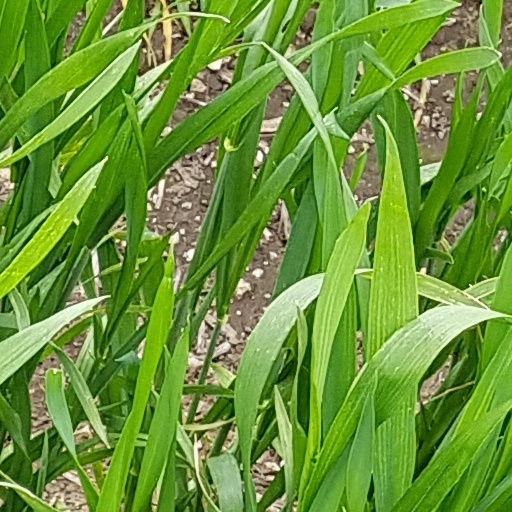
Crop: wheat